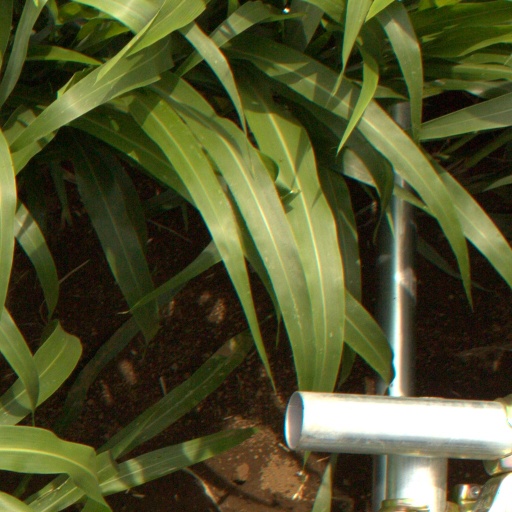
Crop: sorghum